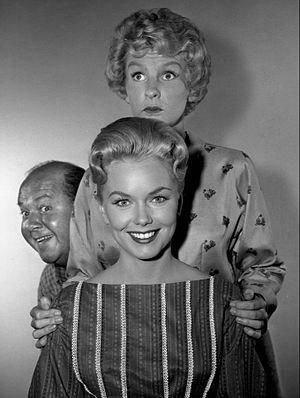
Elaine Stritch est une actrice et chanteuse américaine, née le 2 février 1925 à Détroit, morte à Birmingham le 17 juillet 2014.